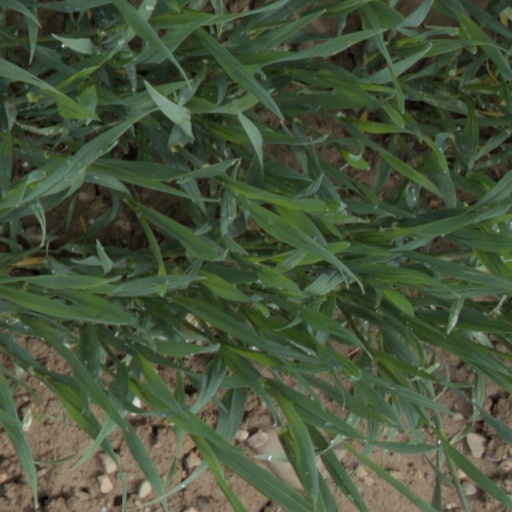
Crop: wheat